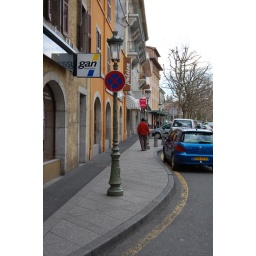
French street sign in the French Alps.